Concavenator

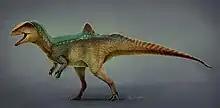
Conventional restoration of "Concavenator" with scales, a sail, and a small amount of quills

"Concavenator" had structures resembling quill knobs on its ulna, a feature known only in birds and other feathered theropods, such as dromaeosaurids. Quill knobs are created by ligaments which attach to the feather follicle and, since scales do not form from follicles, the authors ruled out the possibility that they could indicate the presence of long display scales on the arm. Instead, the knobs have been thought to probably anchor simple, hollow, quill-like structures. Such structures are known in both coelurosaurs, such as "Dilong," and in some ornithischians, like "Tianyulong" and "Psittacosaurus". If the ornithischian quills are homologous with bird feathers, their presence in "Concavenator" and other allosauroids would be expected. However, if ornithischian quills are not related to feathers, the presence of these structures in "Concavenator" would show that feathers had begun to appear in earlier, more primitive forms than coelurosaurs.